David Tennant

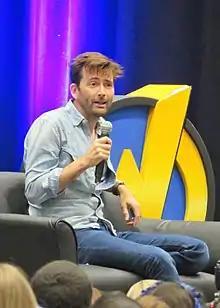
Tennant at the 2017 Wizard World Columbus Comic Con

In 2011, he starred in "United", about the Manchester United "Busby Babes" team and the 1958 Munich air disaster, playing coach and assistant manager Jimmy Murphy. In September 2011, he appeared in a guest role in one episode of the comedy series "This is Jinsy", and also started filming "True Love", a semi-improvised BBC One drama series which was broadcast in June 2012. Later in September 2011, it was announced that Tennant would voice a character in the movie adaptation of "Postman Pat" with a planned 3D theatrical release for spring 2013. In October 2011, Tennant started shooting the semi-improvised comedy film, "" in Coventry.